Armourstone

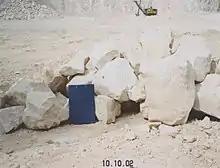
Stone sample comprising 50 stones

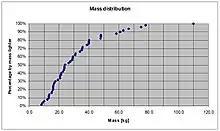
Distribution of the weights of the 50 stones

For fine-grained materials, such as sand, the size is typically represented by the median diameter. This measurement is ascertained by sieving the sand. However, for armourstone, producing a sieve curve isn't feasible because the stones are too large for sieving. Therefore, the "M" measurement is employed. It is calculated by obtaining a sample of stones, determining the mass of each stone, arranging these masses by size, and then creating a cumulative mass curve. Within this curve, one can identify the "M" value. It's essential to note that the term median stone mass is technically inaccurate, as the stone with mass "M" doesn't necessarily represent the median stone in the sample.